Greg Klazura

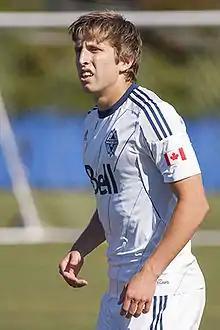

Gregory Klazura (born January 27, 1989) is a former American soccer player who most recently played for the Vancouver Whitecaps FC in Major League Soccer.